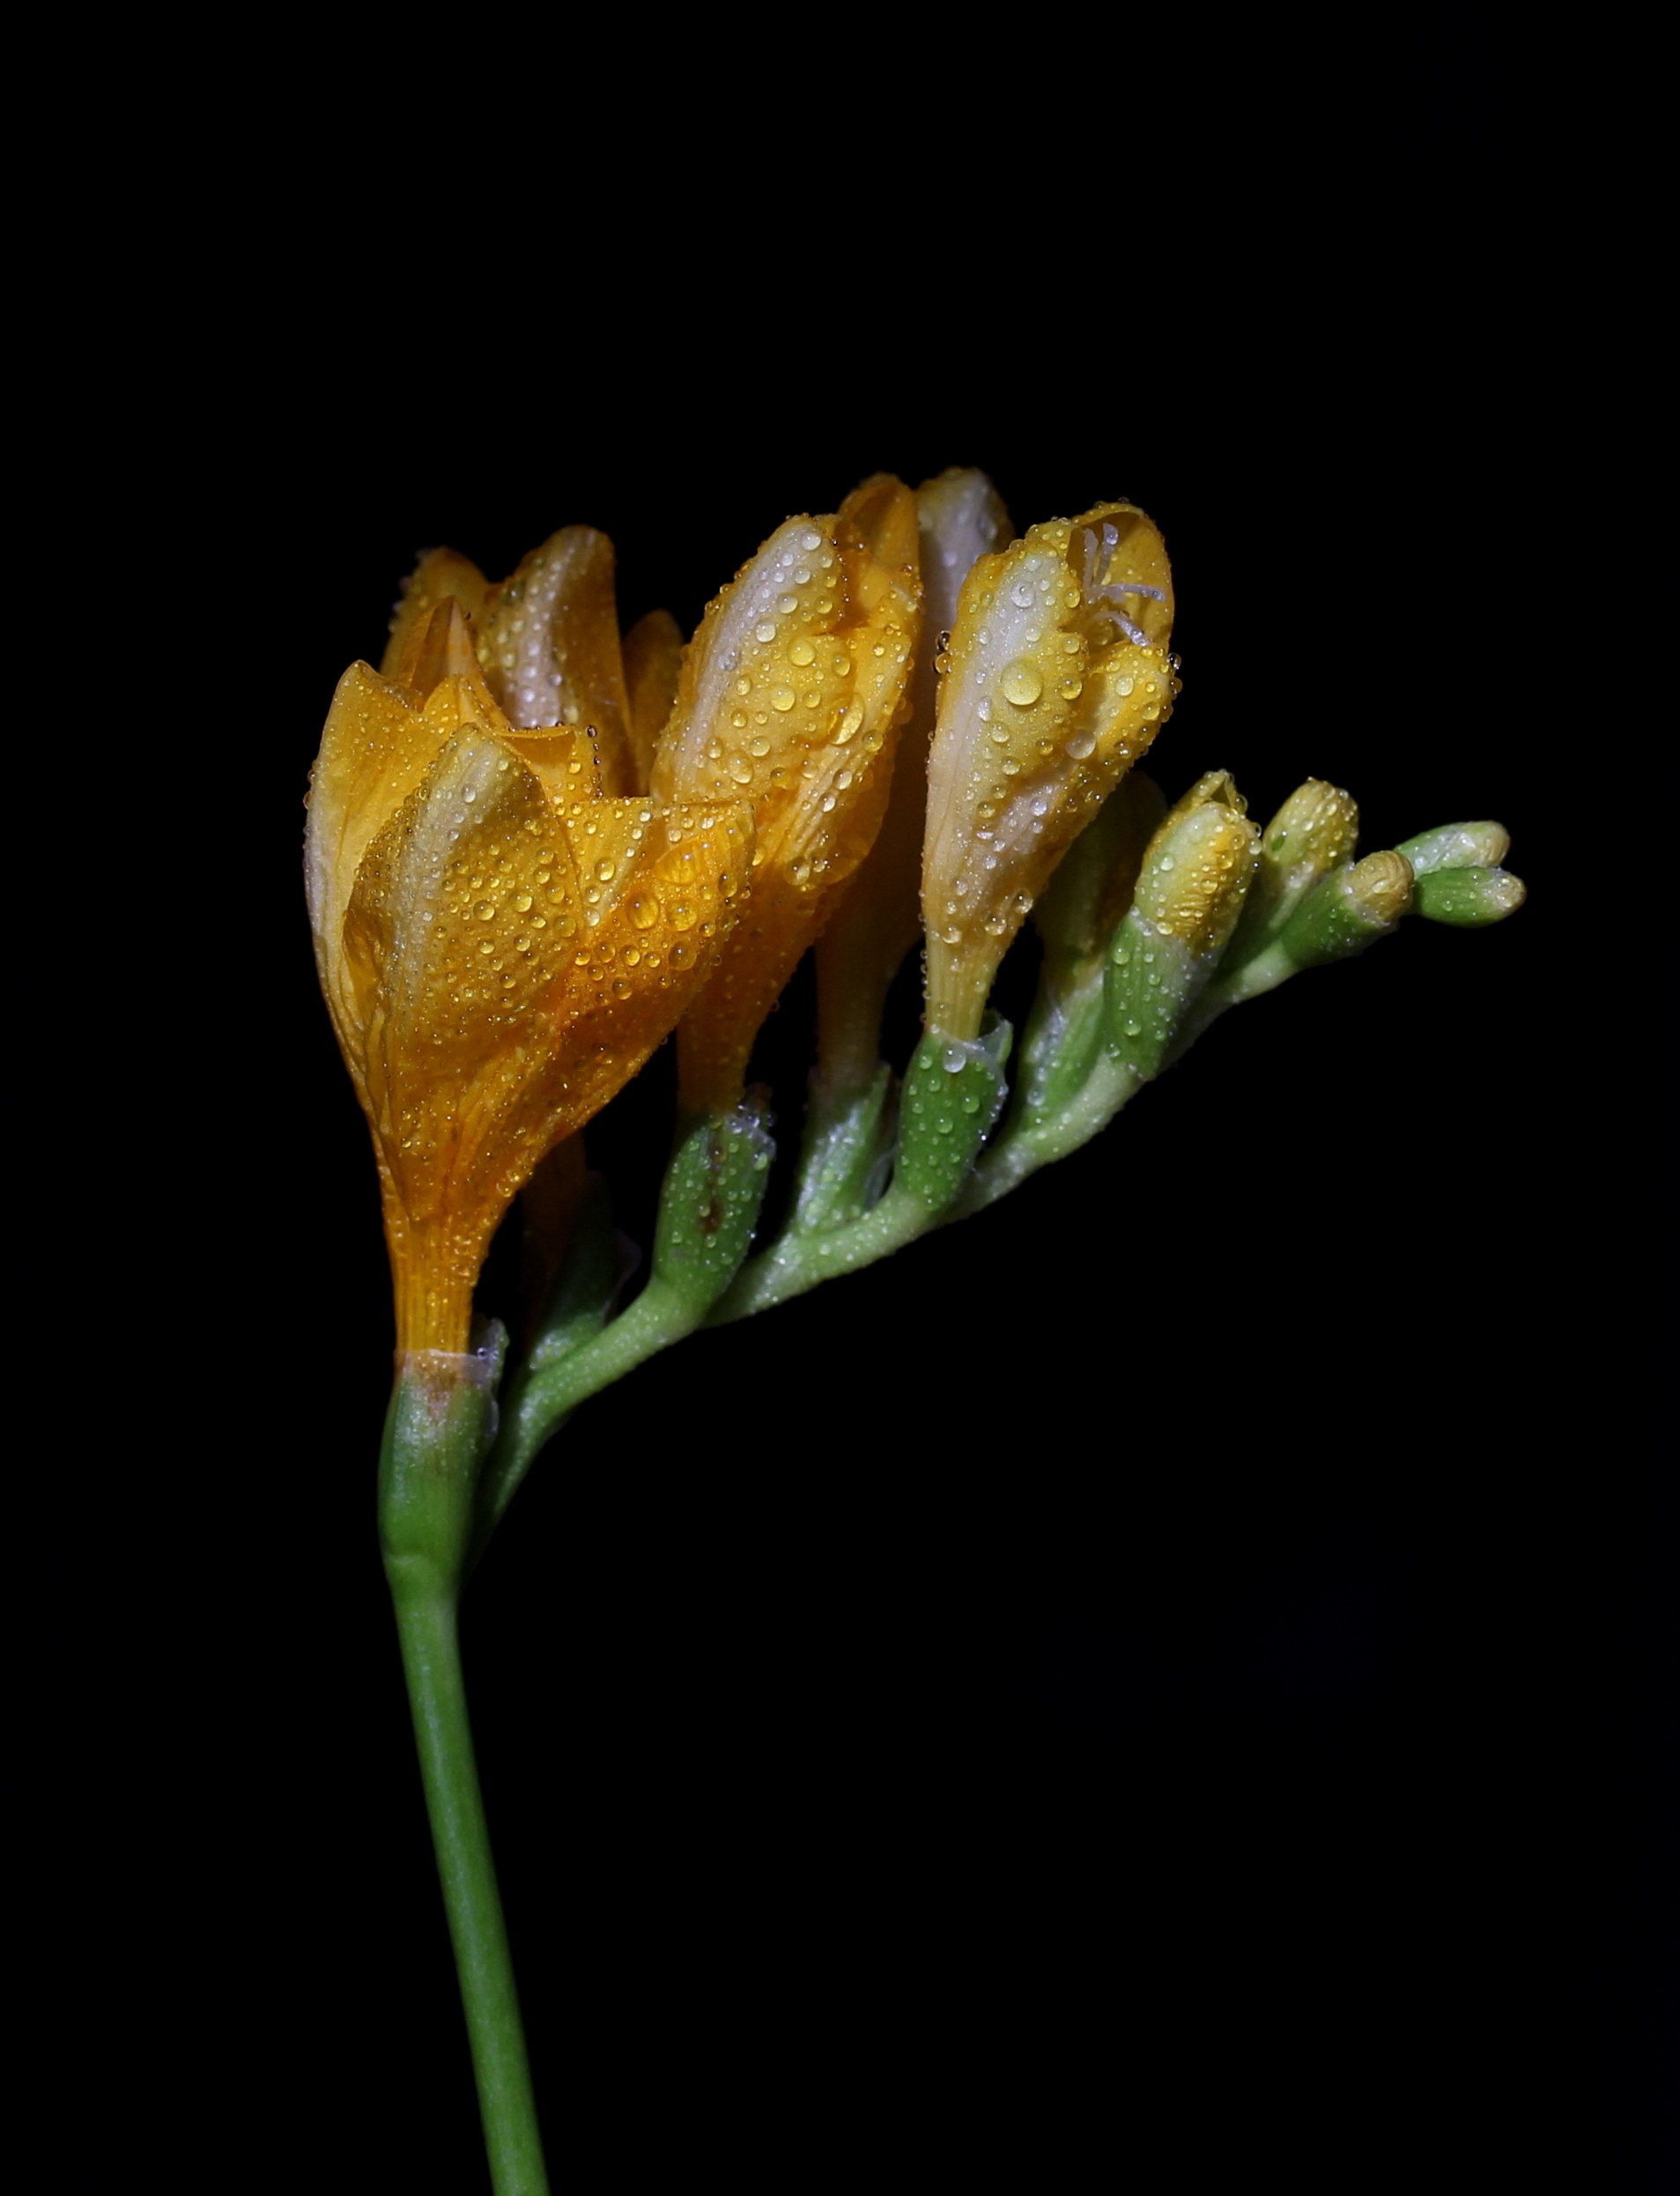
plant, photography, leaf, flower, petal, green, yellow, flora, close up, drops, bud, macro photography, flowering plant, freesia, plant stem, land plant